Banknote processing

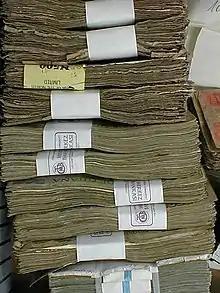
Quality of banknotes in circulation in Nigeria (2000)

The singler pulls single banknotes from a stack. Simple machines are using the friction principle (friction singler), grip them at the long edge and transport, and evaluate and sort them by a short-edge transport. High-speed machines additionally use compressed air and suction, grip the banknotes at the short edge (long-edge transport) and bring them within milliseconds to a speed of up to 11 m/s (approx. 40 km/h or 25 miles/hour). This banknotes are accelerated by more than 500-fold earth gravity (i.e., >5,000 m/s).